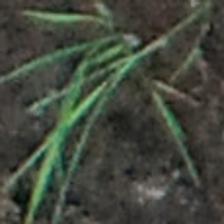
Label: single